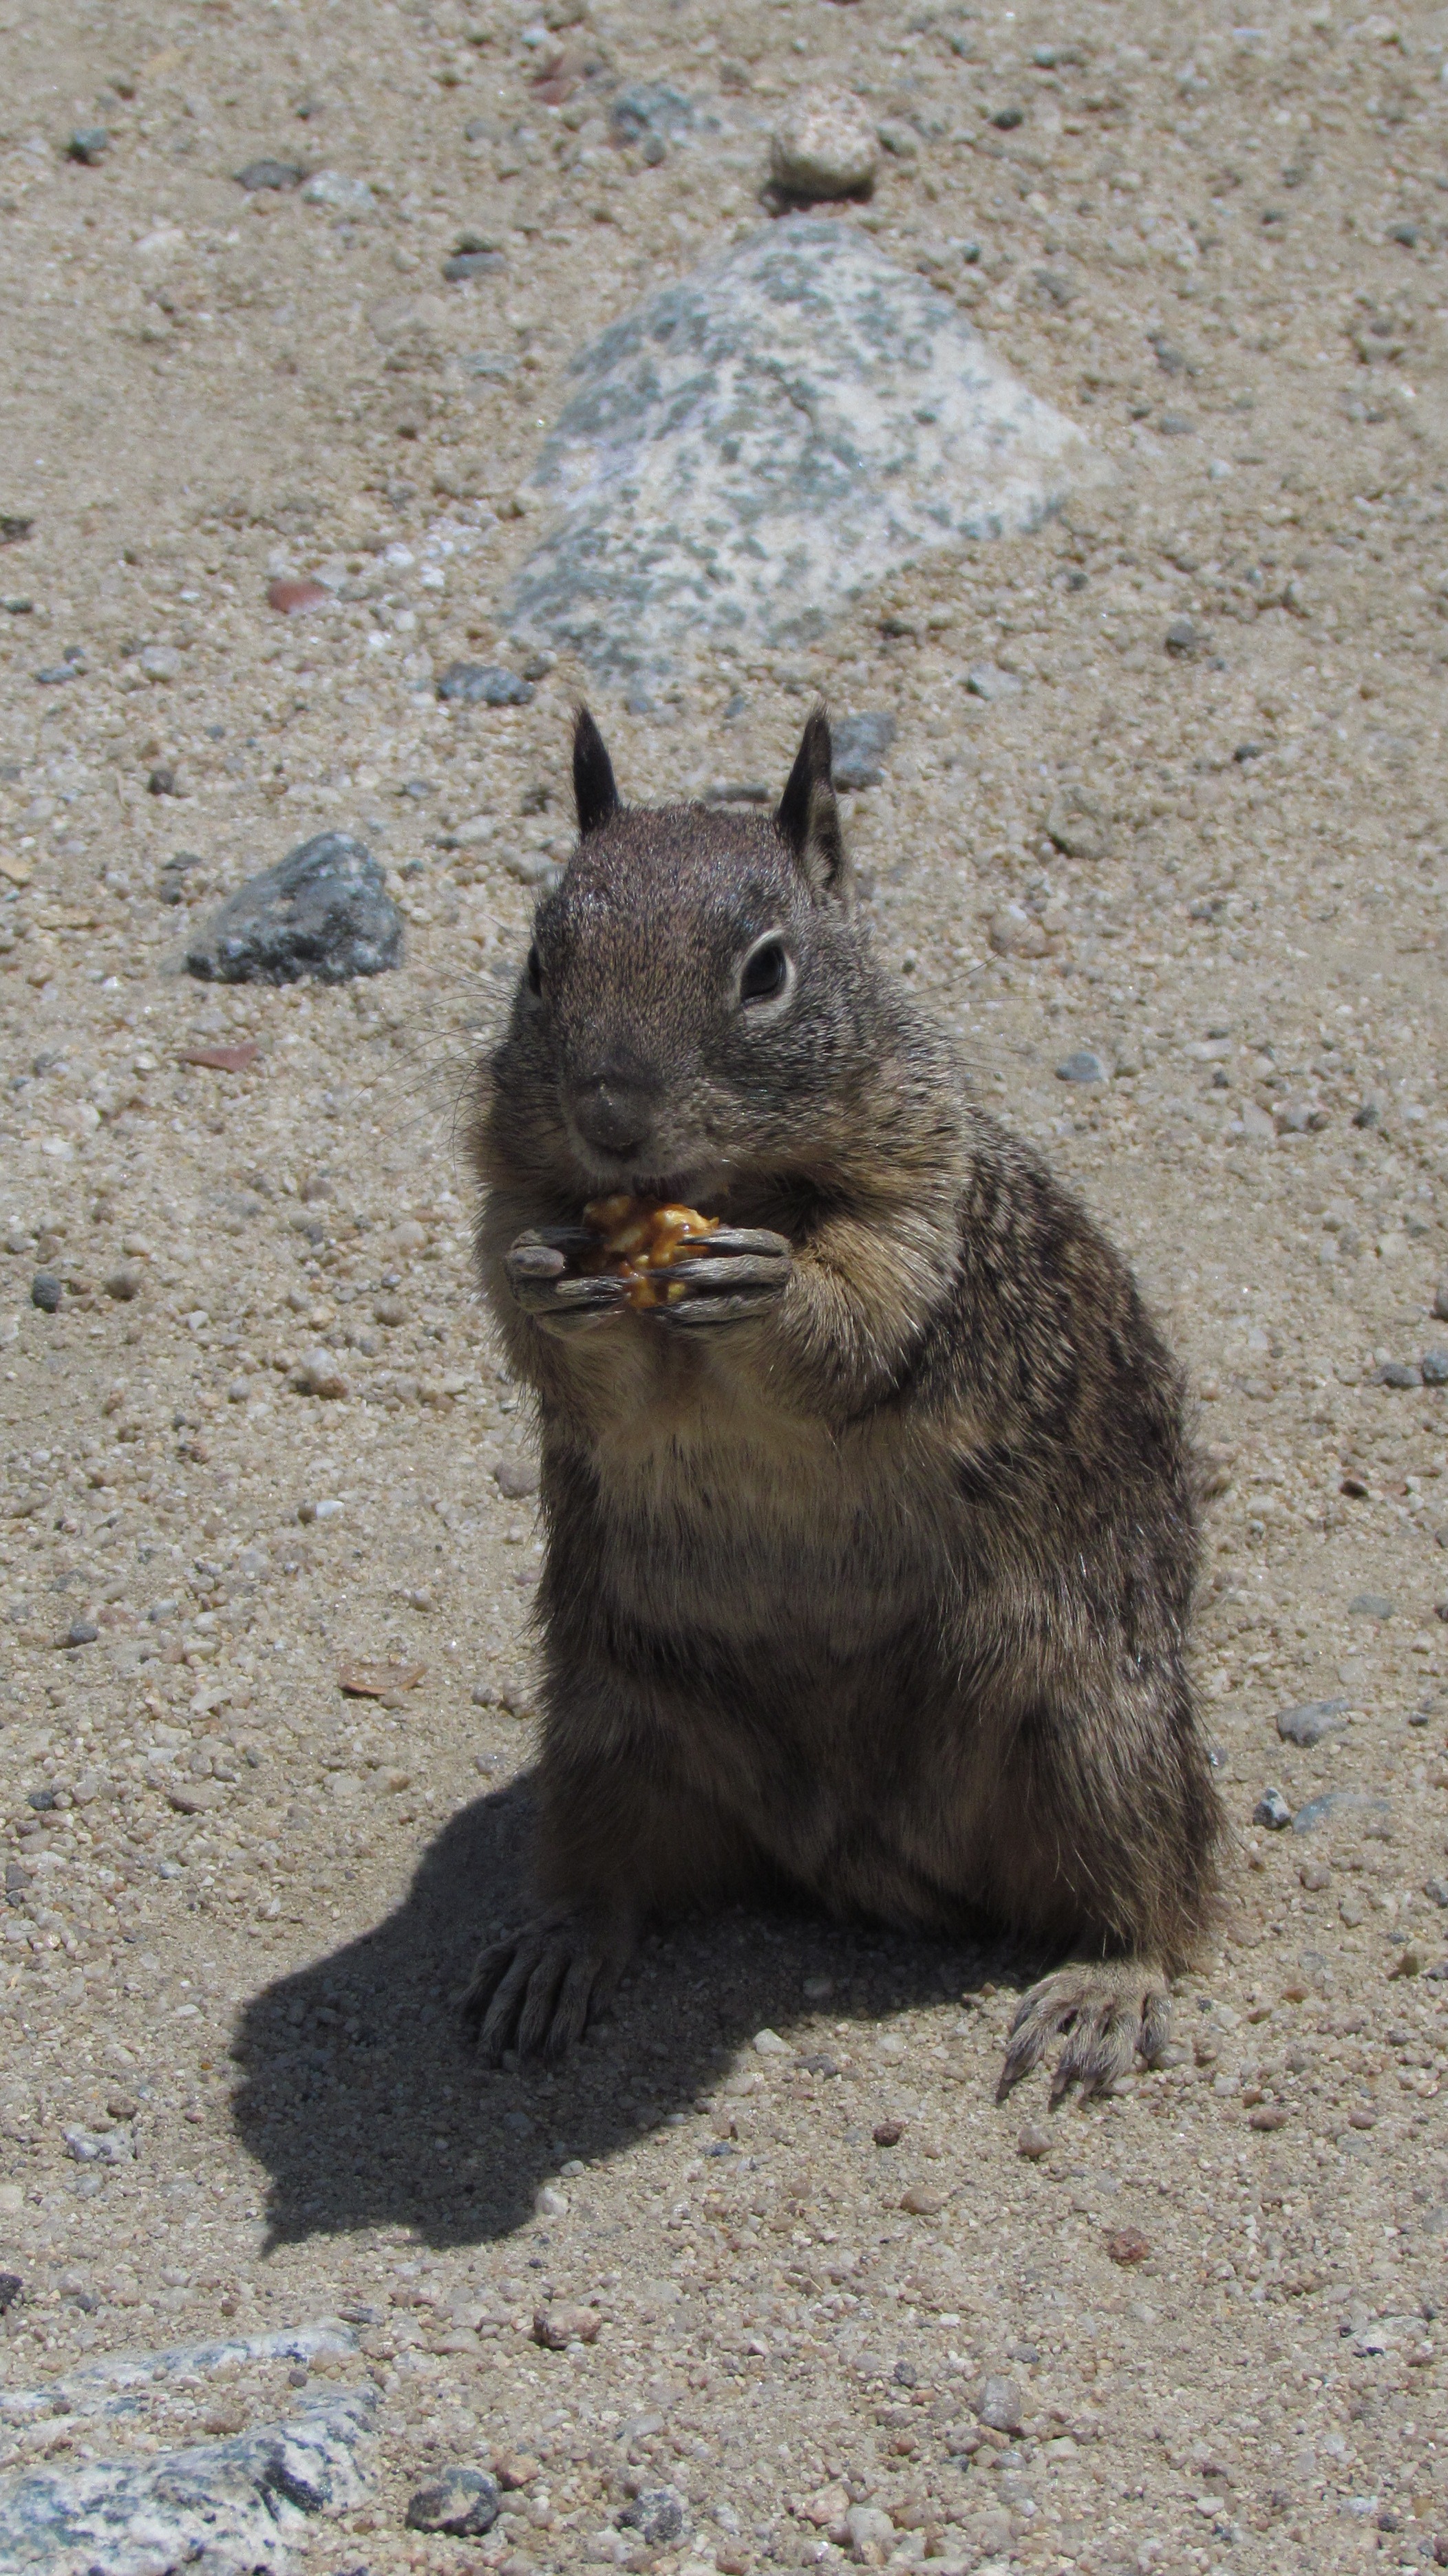
nature, animal, cute, wildlife, mammal, squirrel, rodent, fauna, eating, whiskers, vertebrate, fox squirrel